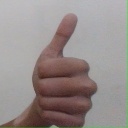
अक्षर: थ